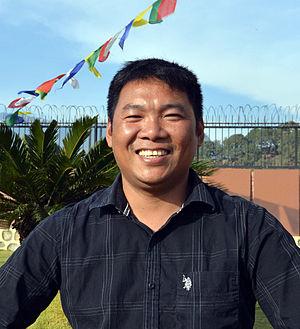
Mingma Sherpa, surnommé « Mingma », est un himalayiste népalais. Il est le premier alpiniste de son pays à escalader les quatorze plus hauts sommets du monde.